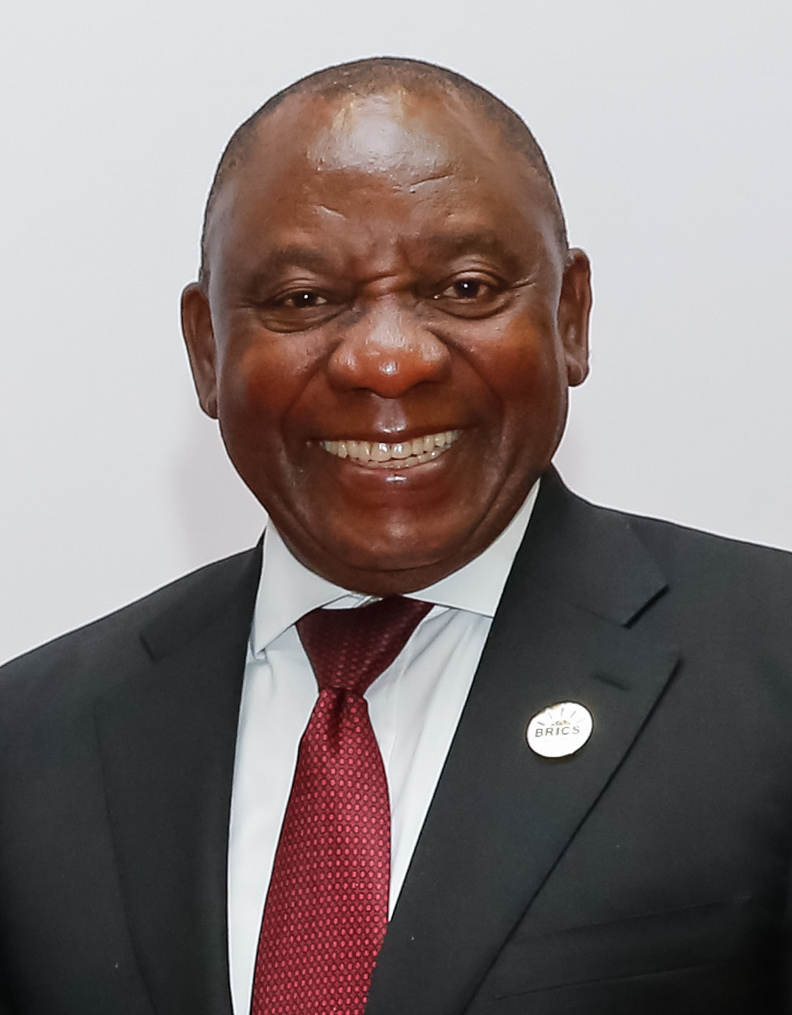
รายนามประธานาธิบดีแอฟริกาใต้

รายนามประธานาธิบดีแห่งสาธารณรัฐแอฟริกาใต้ตั้งแต่ พ.ศ. 2537 (ค.ศ. 1994) ถึงปัจจุบัน
;แถบสี
==ดูเพิ่ม==
*ประเทศแอฟริกาใต้
*ธงชาติแอฟริกาใต้
*ตราแผ่นดินของแอฟริกาใต้
*เพลงชาติแอฟริกาใต้
==อ้างอิง==
หมวดหมู่:รายชื่อประธานาธิบดี|อ
หมวดหมู่:ผู้นำประเทศ|
หมวดหมู่:นักการเมืองแอฟริกาใต้